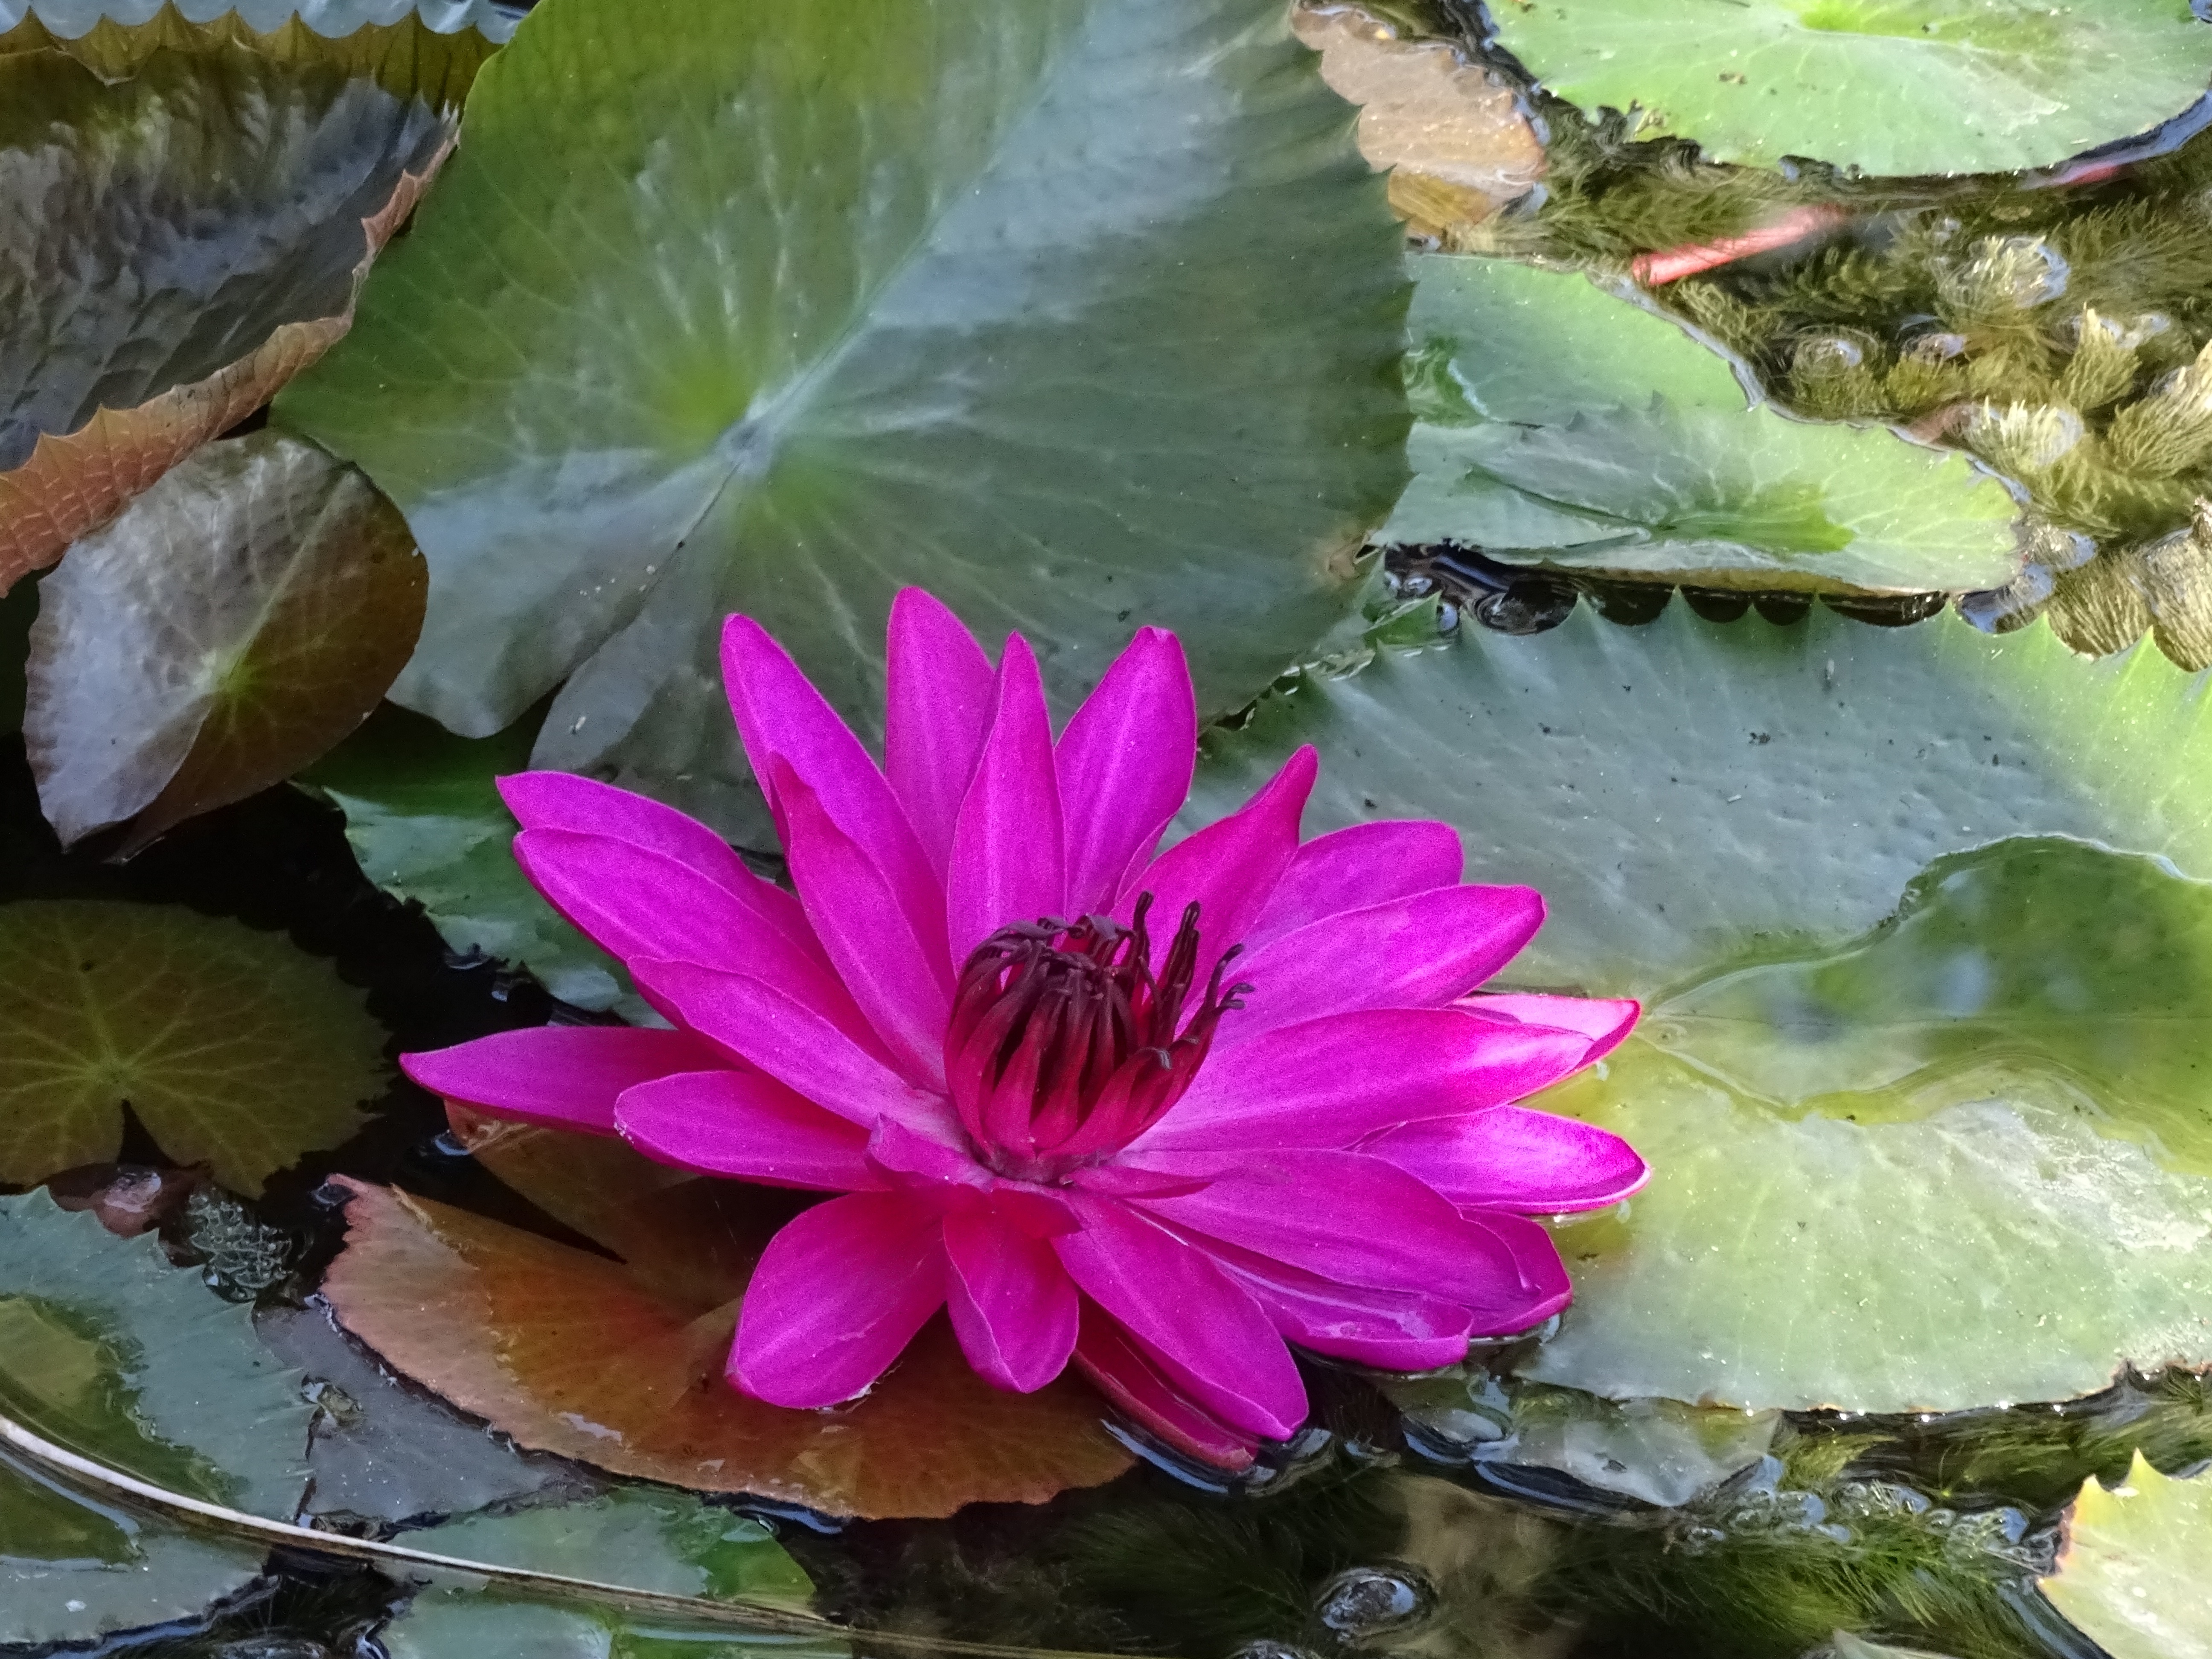
nature, blossom, plant, leaf, flower, petal, bloom, pond, color, botany, pink, sacred lotus, aquatic plant, flora, water lily, wildflower, leaves, fuchsia, lotus, macro photography, flowering plant, annual plant, land plant, lotus family